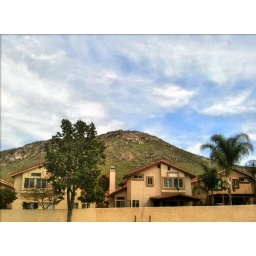
Pretty day today. Picture of the hill that burned near my house last year.